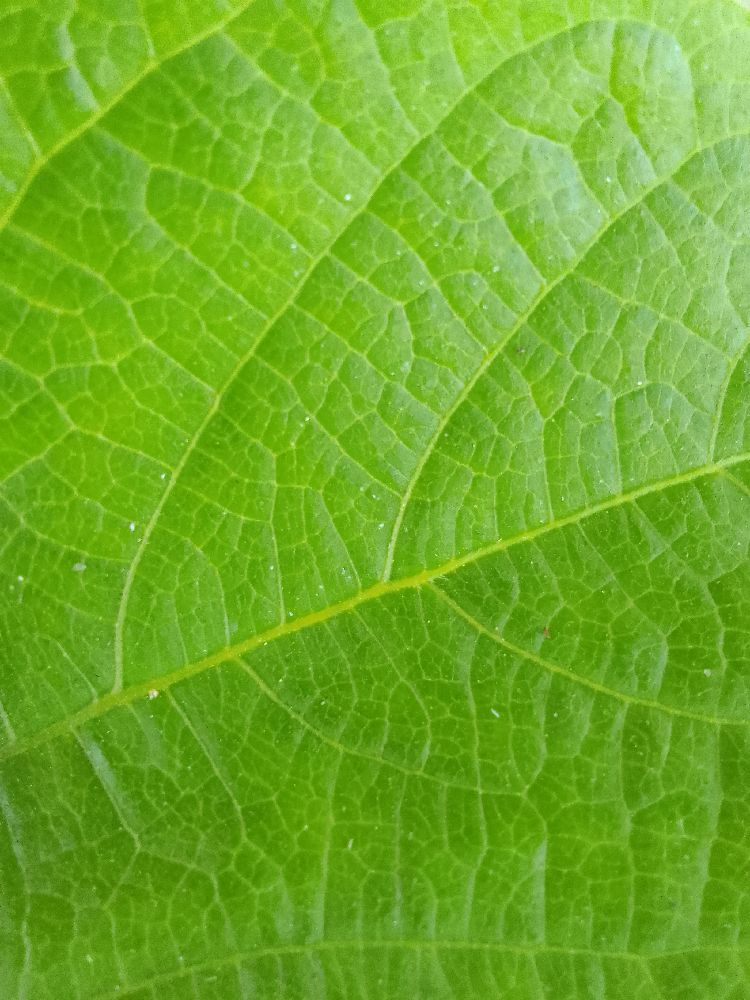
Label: healthy